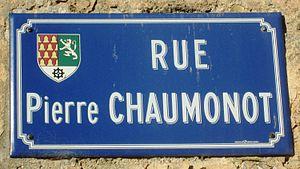
Plaque de la rue Pierre Chaumonot à Sainte-Colombe-sur-Seine
Sainte-Colombe-sur-Seine est une commune française située dans le département de la Côte-d'Or en région Bourgogne-Franche-Comté.